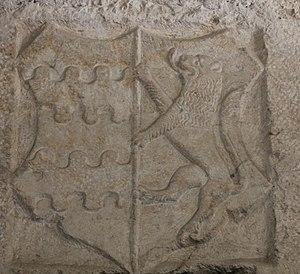
Maison forte de Dalmaz (XIIIe-XIVe), blason au dessus d'une cave
Le château de La Balme ou de la Balme de Sillingy, anciennement château de Cosengier ou encore de La Balme de Cossengy était une maison forte, du XIVᵉ – XVIᵉ siècle, située dans l'ancien comté de Genève. Il se dressait à La Balme-de-Sillingy, aujourd'hui dans le département de la Haute-Savoie, en région Auvergne-Rhône-Alpes. Le château était le centre d'une châtellenie unie de La Bâtie et de La Balme.